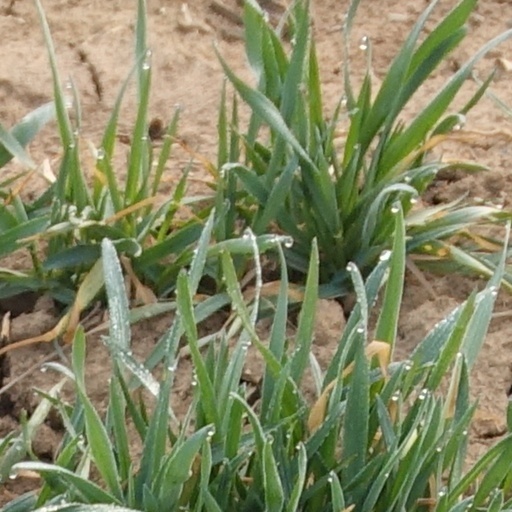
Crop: wheat